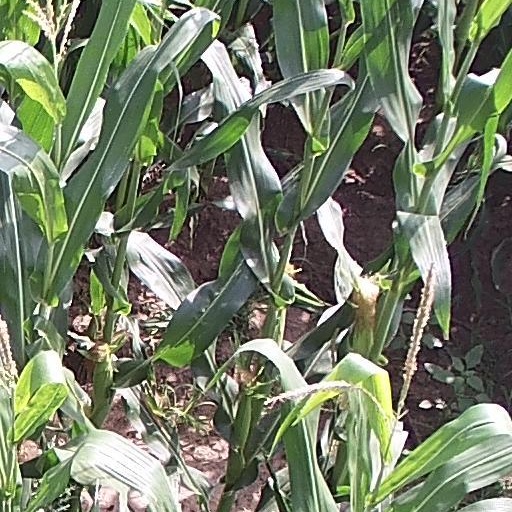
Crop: maize; corn